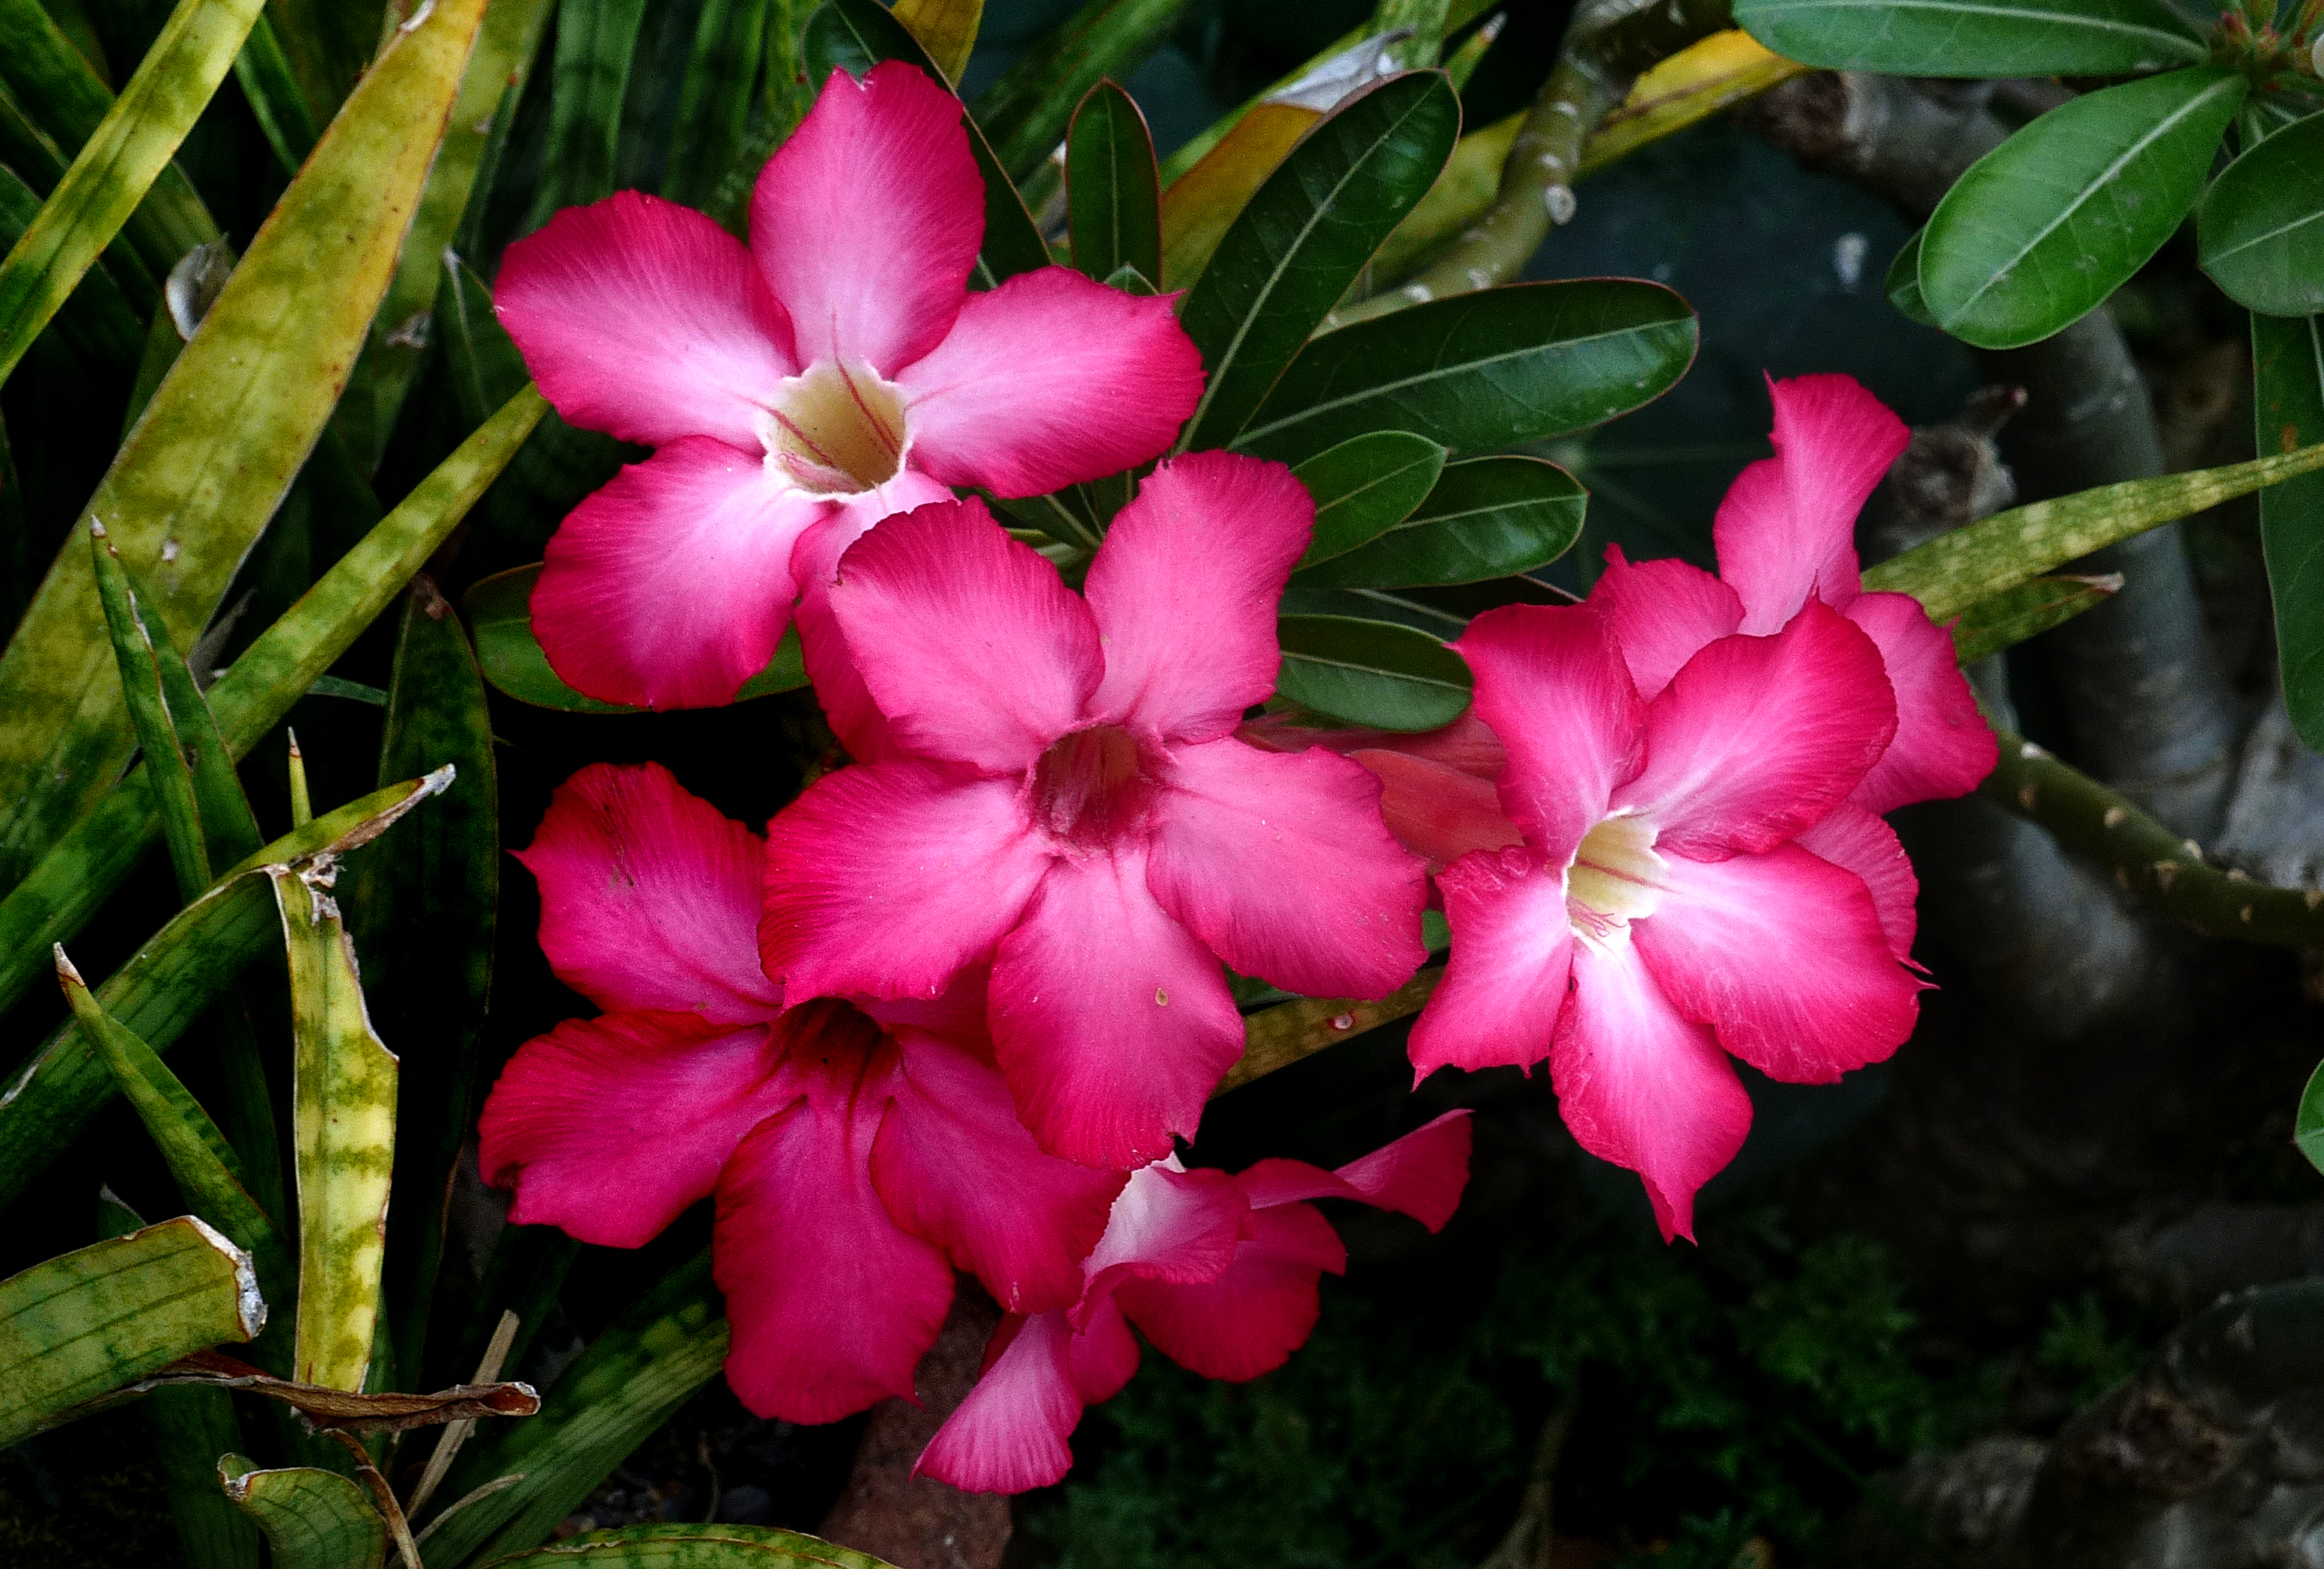
blossom, plant, leaf, flower, petal, botany, flora, wildflower, shrub, lumixfz200, adeniumdesertrose, macro photography, flowering plant, land plant